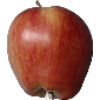
Label: Apple Red 1